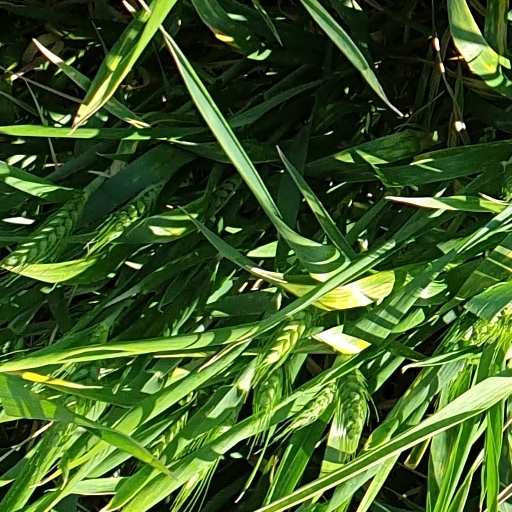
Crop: wheat